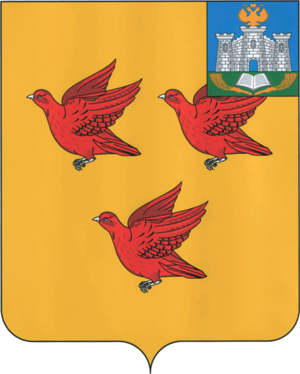
Livny est une ville de l'oblast d'Orel, en Russie, et le centre administratif du raïon de Livny. Sa population s'élevait à 47 221 habitants en 2018.